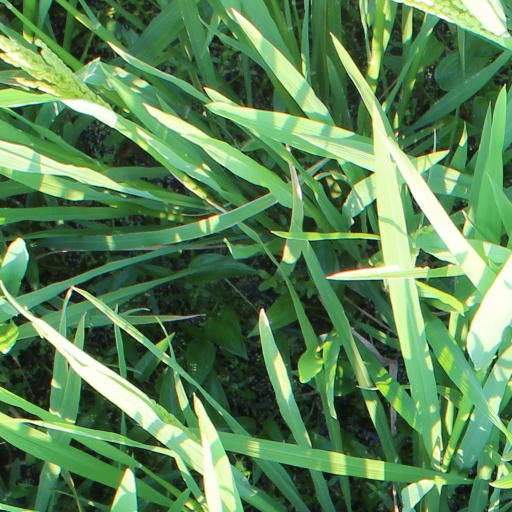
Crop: rice